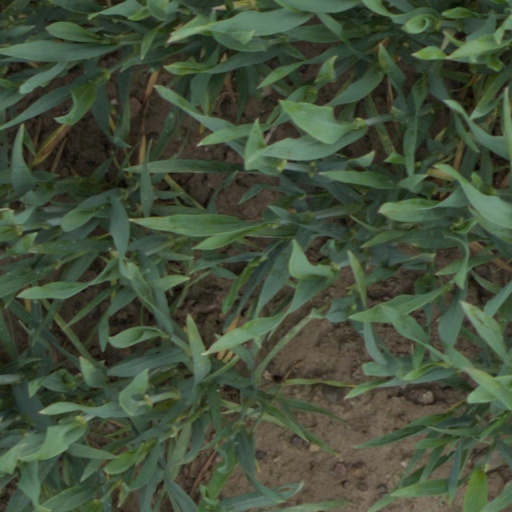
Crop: wheat